Marne Levine

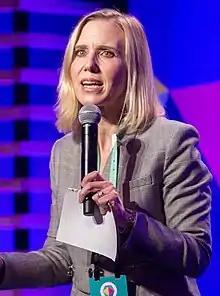
Levine in 2017

Marne Lynn Levine (born 1970) is an American businesswoman. She was the chief business officer at Meta Platforms (formerly Facebook, Inc.) until February 2023. Previously, she was the first chief operating officer of Instagram. She also served as a special economic policy assistant to President Barack Obama. She was the chief of staff for the National Economic Council.